SS Valencia

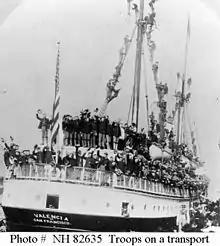
"Valencia", carrying members of the 1st North Dakota Volunteer Infantry of the United States Army during the Spanish–American War

In 1898, "Valencia" was sold to the Pacific Steam Whaling Company, which brought her around Cape Horn to the United States West Coast. From here, she served between San Francisco, California and the Territory of Alaska. On 19 June of that year, "Valencia" was chartered by the United States Army for use as a troopship in the Spanish–American War. In this configuration, "Valencia" could carry 606 troops and 29 officers. She was used to transport the 1st North Dakota Volunteer Infantry, 1st Washington Volunteer Infantry (Companies F, G, I and L), and the California Heavy Artillery (Batteries A and D) between San Francisco and the Philippines. The Army paid "Valencia"s owners $650 a day for her lease.